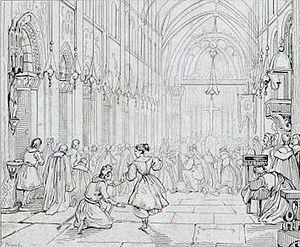
Décor de l'Acte V de Robert le Diable
Robert le Diable est un opéra en cinq actes sur un livret d'Eugène Scribe et Germain Delavigne, et une musique composée par Giacomo Meyerbeer. Adaptée de la légende médiévale de Robert le Diable, l’œuvre est le dixième opéra de Giacomo Meyerbeer, et son premier composé pour l’Opéra de Paris.